Talos sampsoni

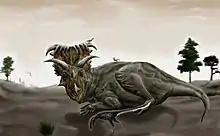
A "Kosmoceratops" disturbed from its rest by a wandering "Talos"

"Talos" shared its paleoenvironment with theropods such as dromaeosaurids, ornithomimids like "Ornithomimus velox", tyrannosaurids like "Teratophoneus", armored ankylosaurids such as "Akainacephalus johnsoni", the duckbilled hadrosaurs "Parasaurolophus cyrtocristatus" and "Gryposaurus monumentensis", the ceratopsians "Utahceratops gettyi", "Nasutoceratops titusi" and "Kosmoceratops richardsoni" and the oviraptorosaurian "Hagryphus giganteus". Paleofauna present in the Kaiparowits Formation included chondrichthyans (sharks and rays), frogs, salamanders, turtles, lizards and crocodilians. A variety of early mammals were present including multituberculates, marsupials, and insectivorans.